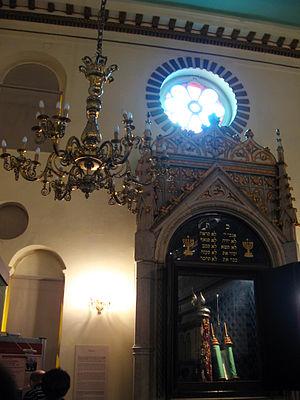
Le musée juif de Turquie est un centre culturel à Istanbul créé afin d'informer sur les traditions et l'histoire de la communauté Juive turque. Il a été inauguré le 25 novembre 2001. Le musée est l'initiative de la Quincentennial Fondation, créée en 1989 par 113 turc citoyens Juifs et Musulmans pour célébrer le cinq centième anniversaire de l'arrivée des Séfarades dans l'Empire Ottoman.